Hero

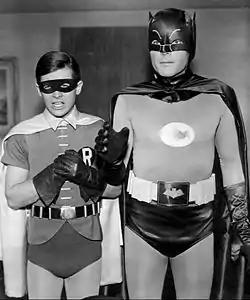
Batman (Adam West) and Robin (Burt Ward) in the 1966–1968 television series, "Batman"

The philosopher Hegel gave a central role to the "hero", personalized by Napoleon, as the incarnation of a particular culture's "Volksgeist" and thus of the general "Zeitgeist". Thomas Carlyle's 1841 work, "On Heroes, Hero-Worship, & the Heroic in History", also accorded an essential function to heroes and great men in history. Carlyle centered history on the biographies of individuals, as in "Oliver Cromwell's Letters and Speeches" and "History of Frederick the Great". His heroes were not only political and military figures, the founders or topplers of states, but also religious figures, poets, authors, and captains of industry.